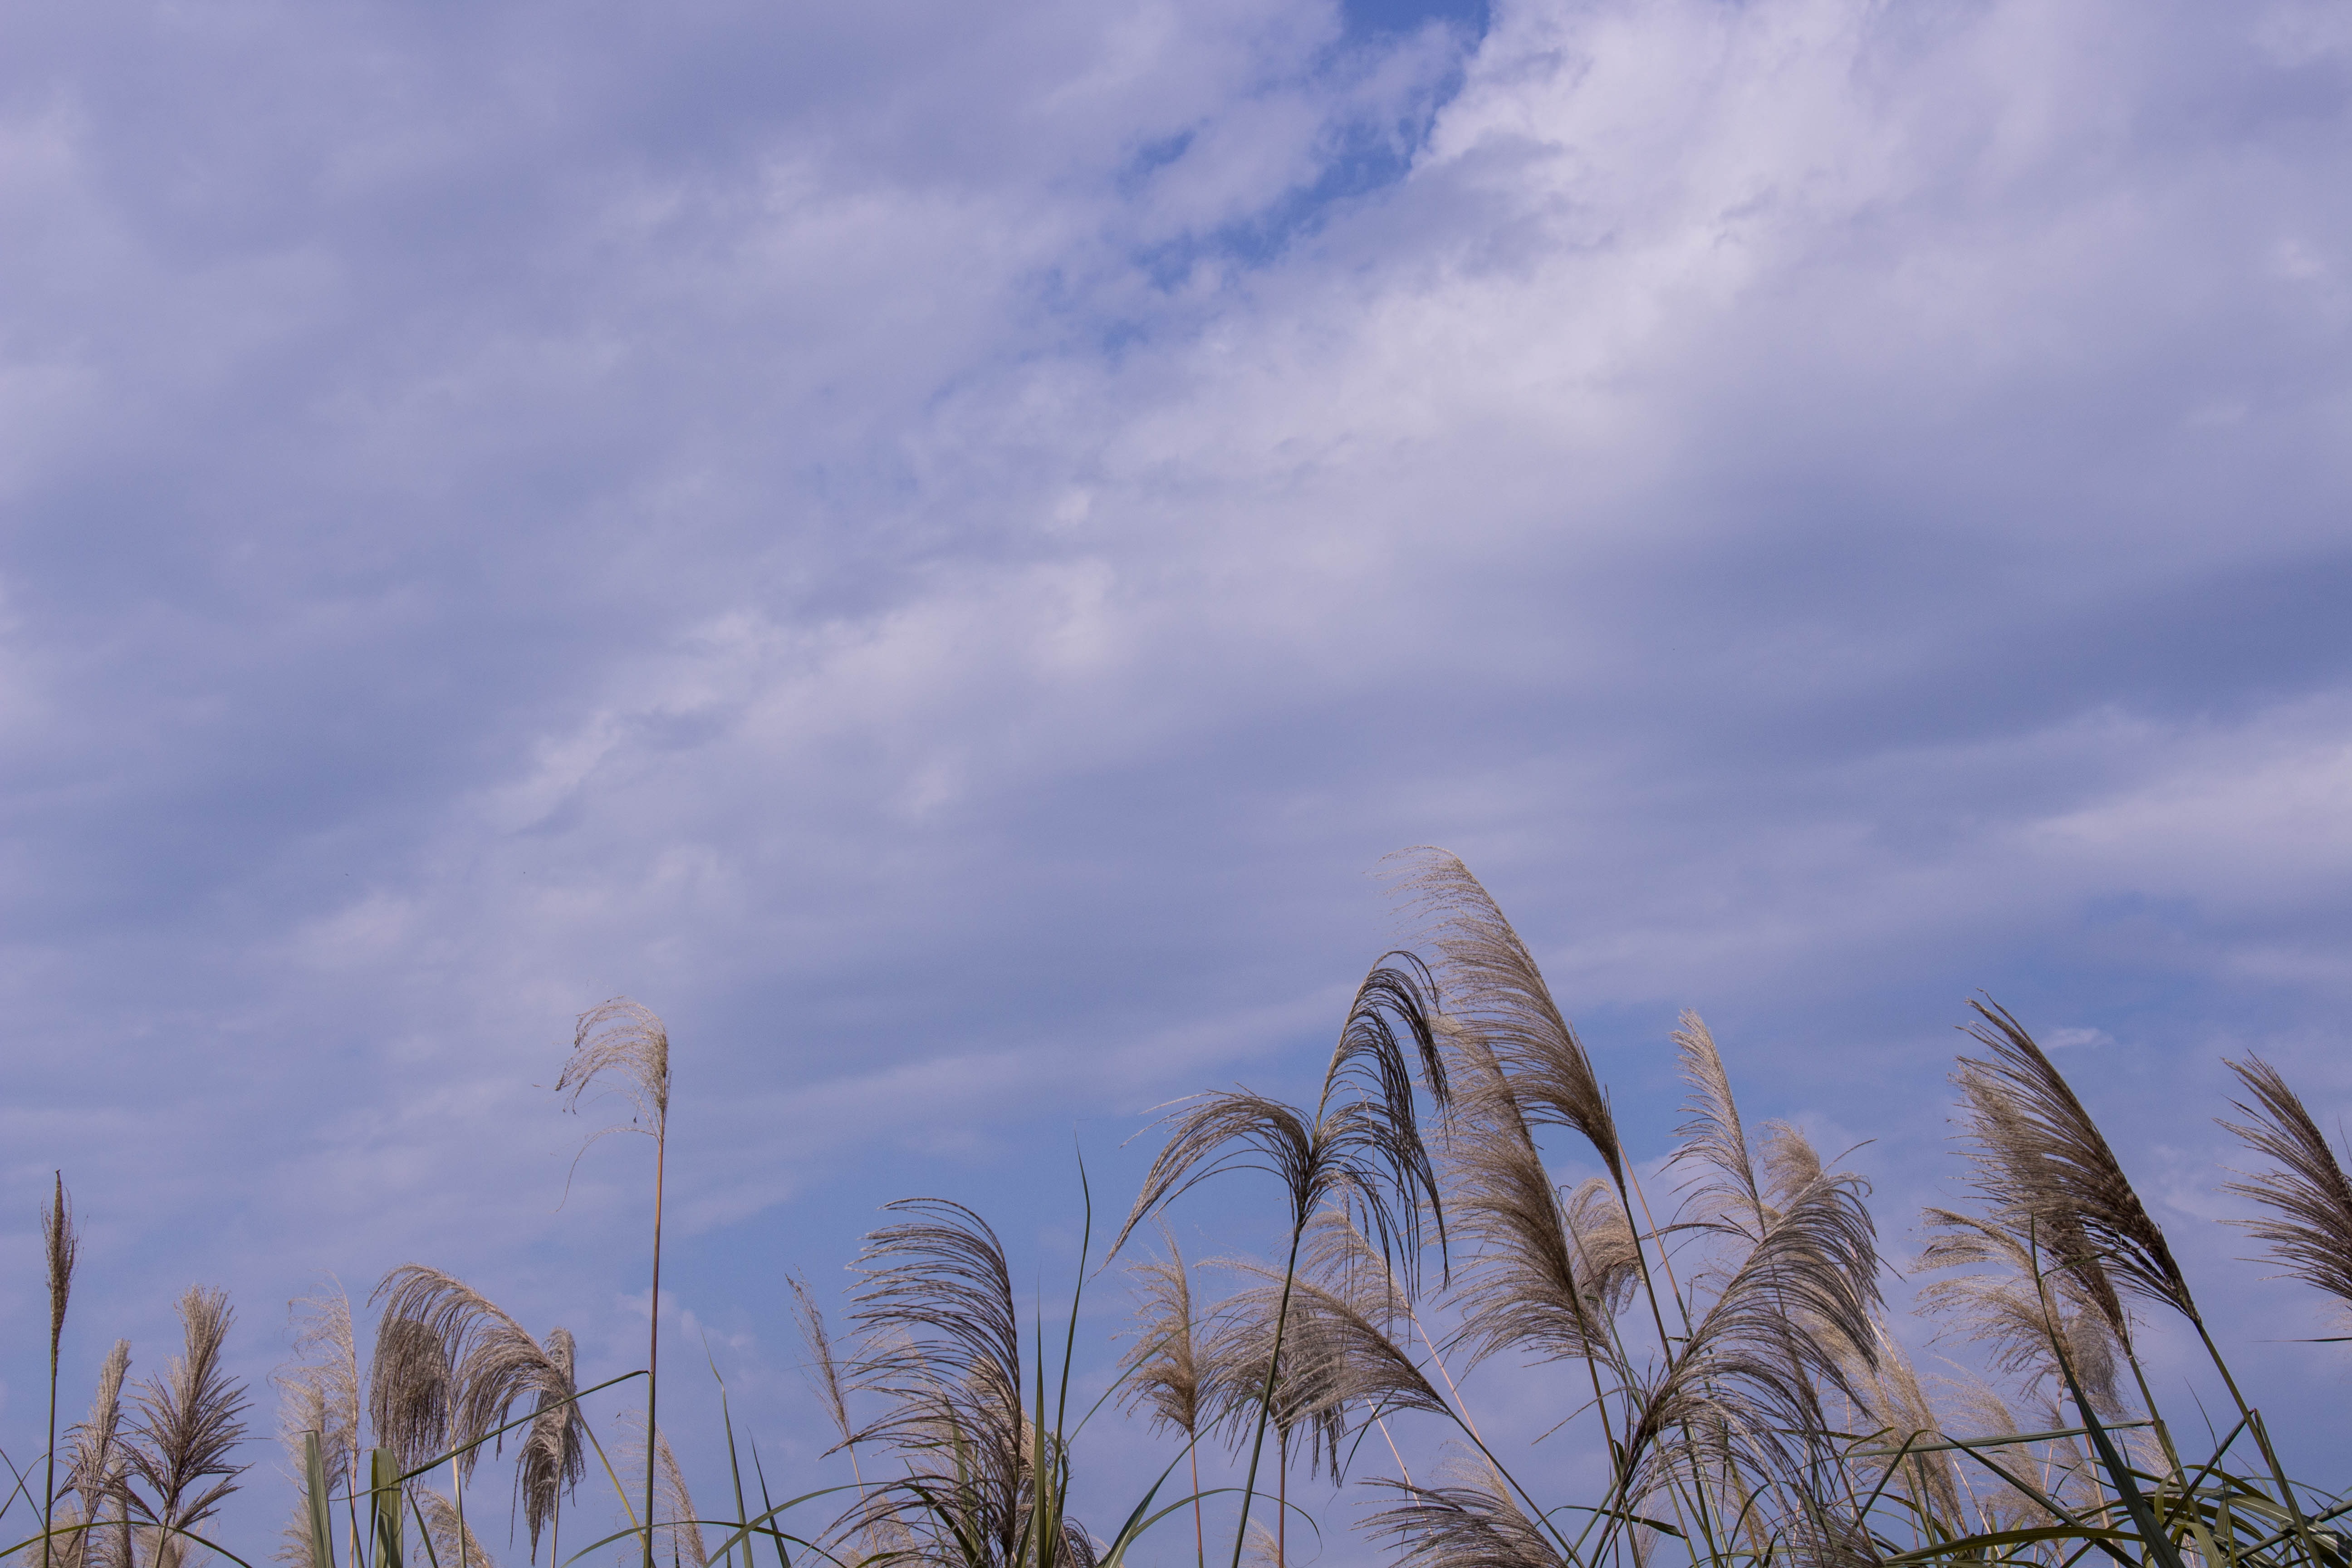
tree, nature, grass, horizon, cloud, plant, sky, field, meadow, prairie, sunlight, morning, wind, reed, agriculture, the scenery, meteorological phenomenon, grass family